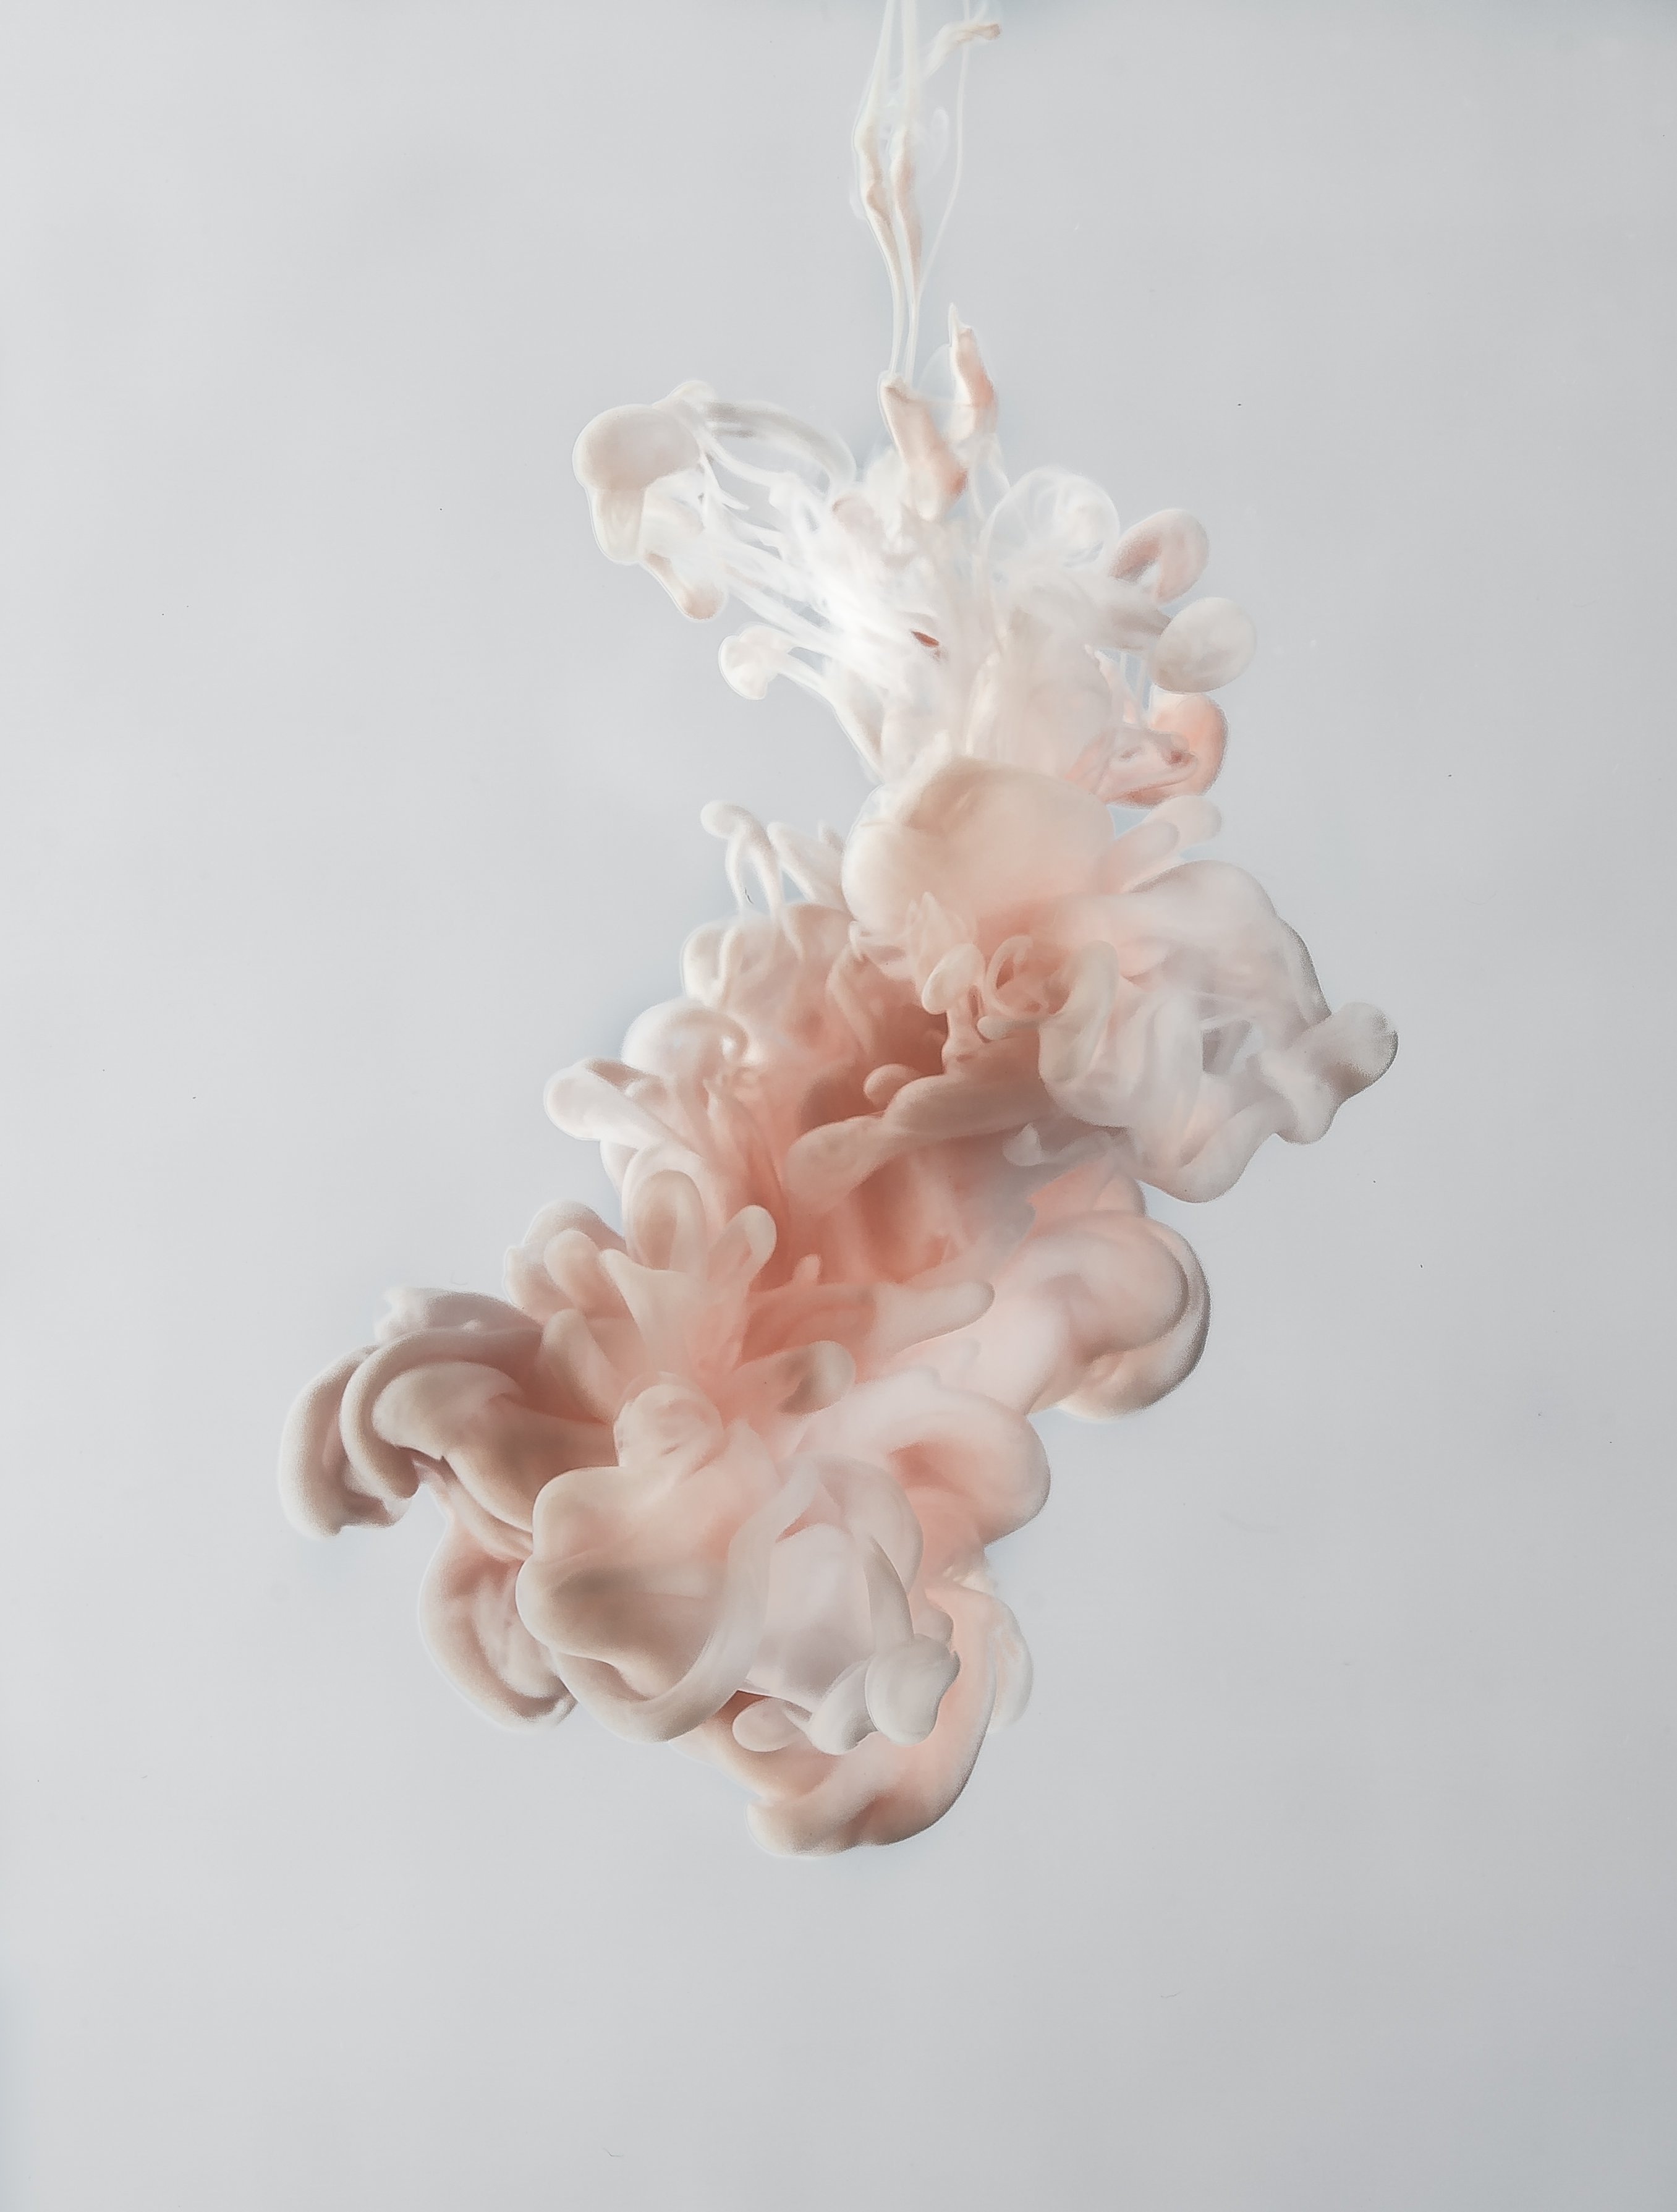
hair, plant, hand, petal, gesture, ear, headgear, headpiece, bridal accessory, jewellery, twig, peach, hair accessory, natural material, fashion accessory, feather, art, font, flowering plant, flower, ceiling, pearl, embellishment, metal, costume, body jewelry